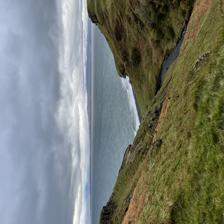
Label: view